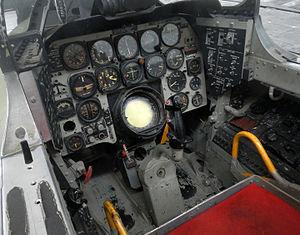
Le North American F-86D Sabre, parfois également désigné « Sabre Dog » ou « Dog Sabre », était un intercepteur tous-temps transsonique américain conçu par le constructeur North American Aviation.